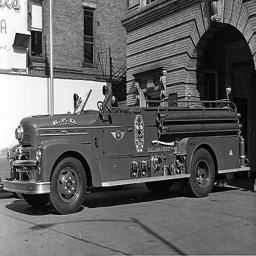
A fire truck parked in front of a fire station.
An old fire engine parked in front of a brick building.
A vintage fire department vehicle that is parked outside.
A very old style fire truck at the station.
A black and white photo of an old fire truck.